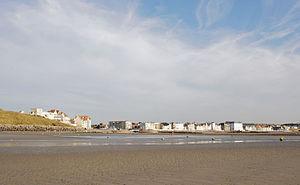
Basse marée à la plage de Wimereux